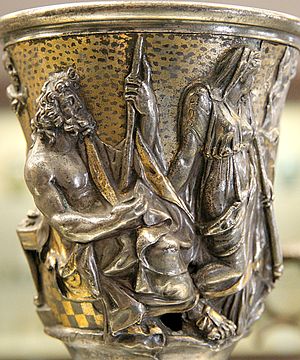
Berthouville-skatten
Sølvkande fremstillet i Italien med inskription fra Q. Domitius Tutus til Merkur (ca. år 50-100).
Berthouville-skatten er et depotfund af romersk sølv, der blev fundet under en pløjning i 1830 i bebyggelsen Villeret i kommunen Berthouville i Eure-departementet i Normandiet, Frankrig.